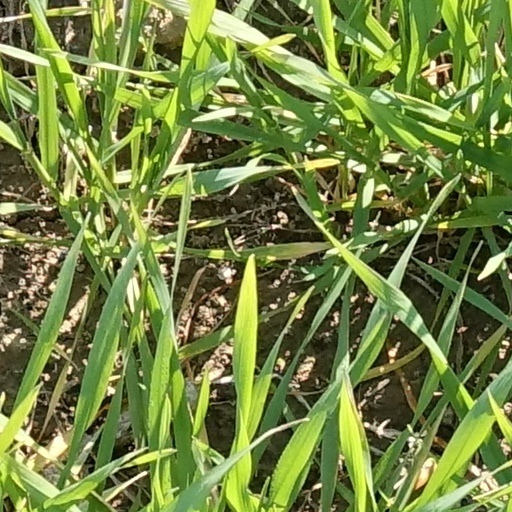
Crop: wheat